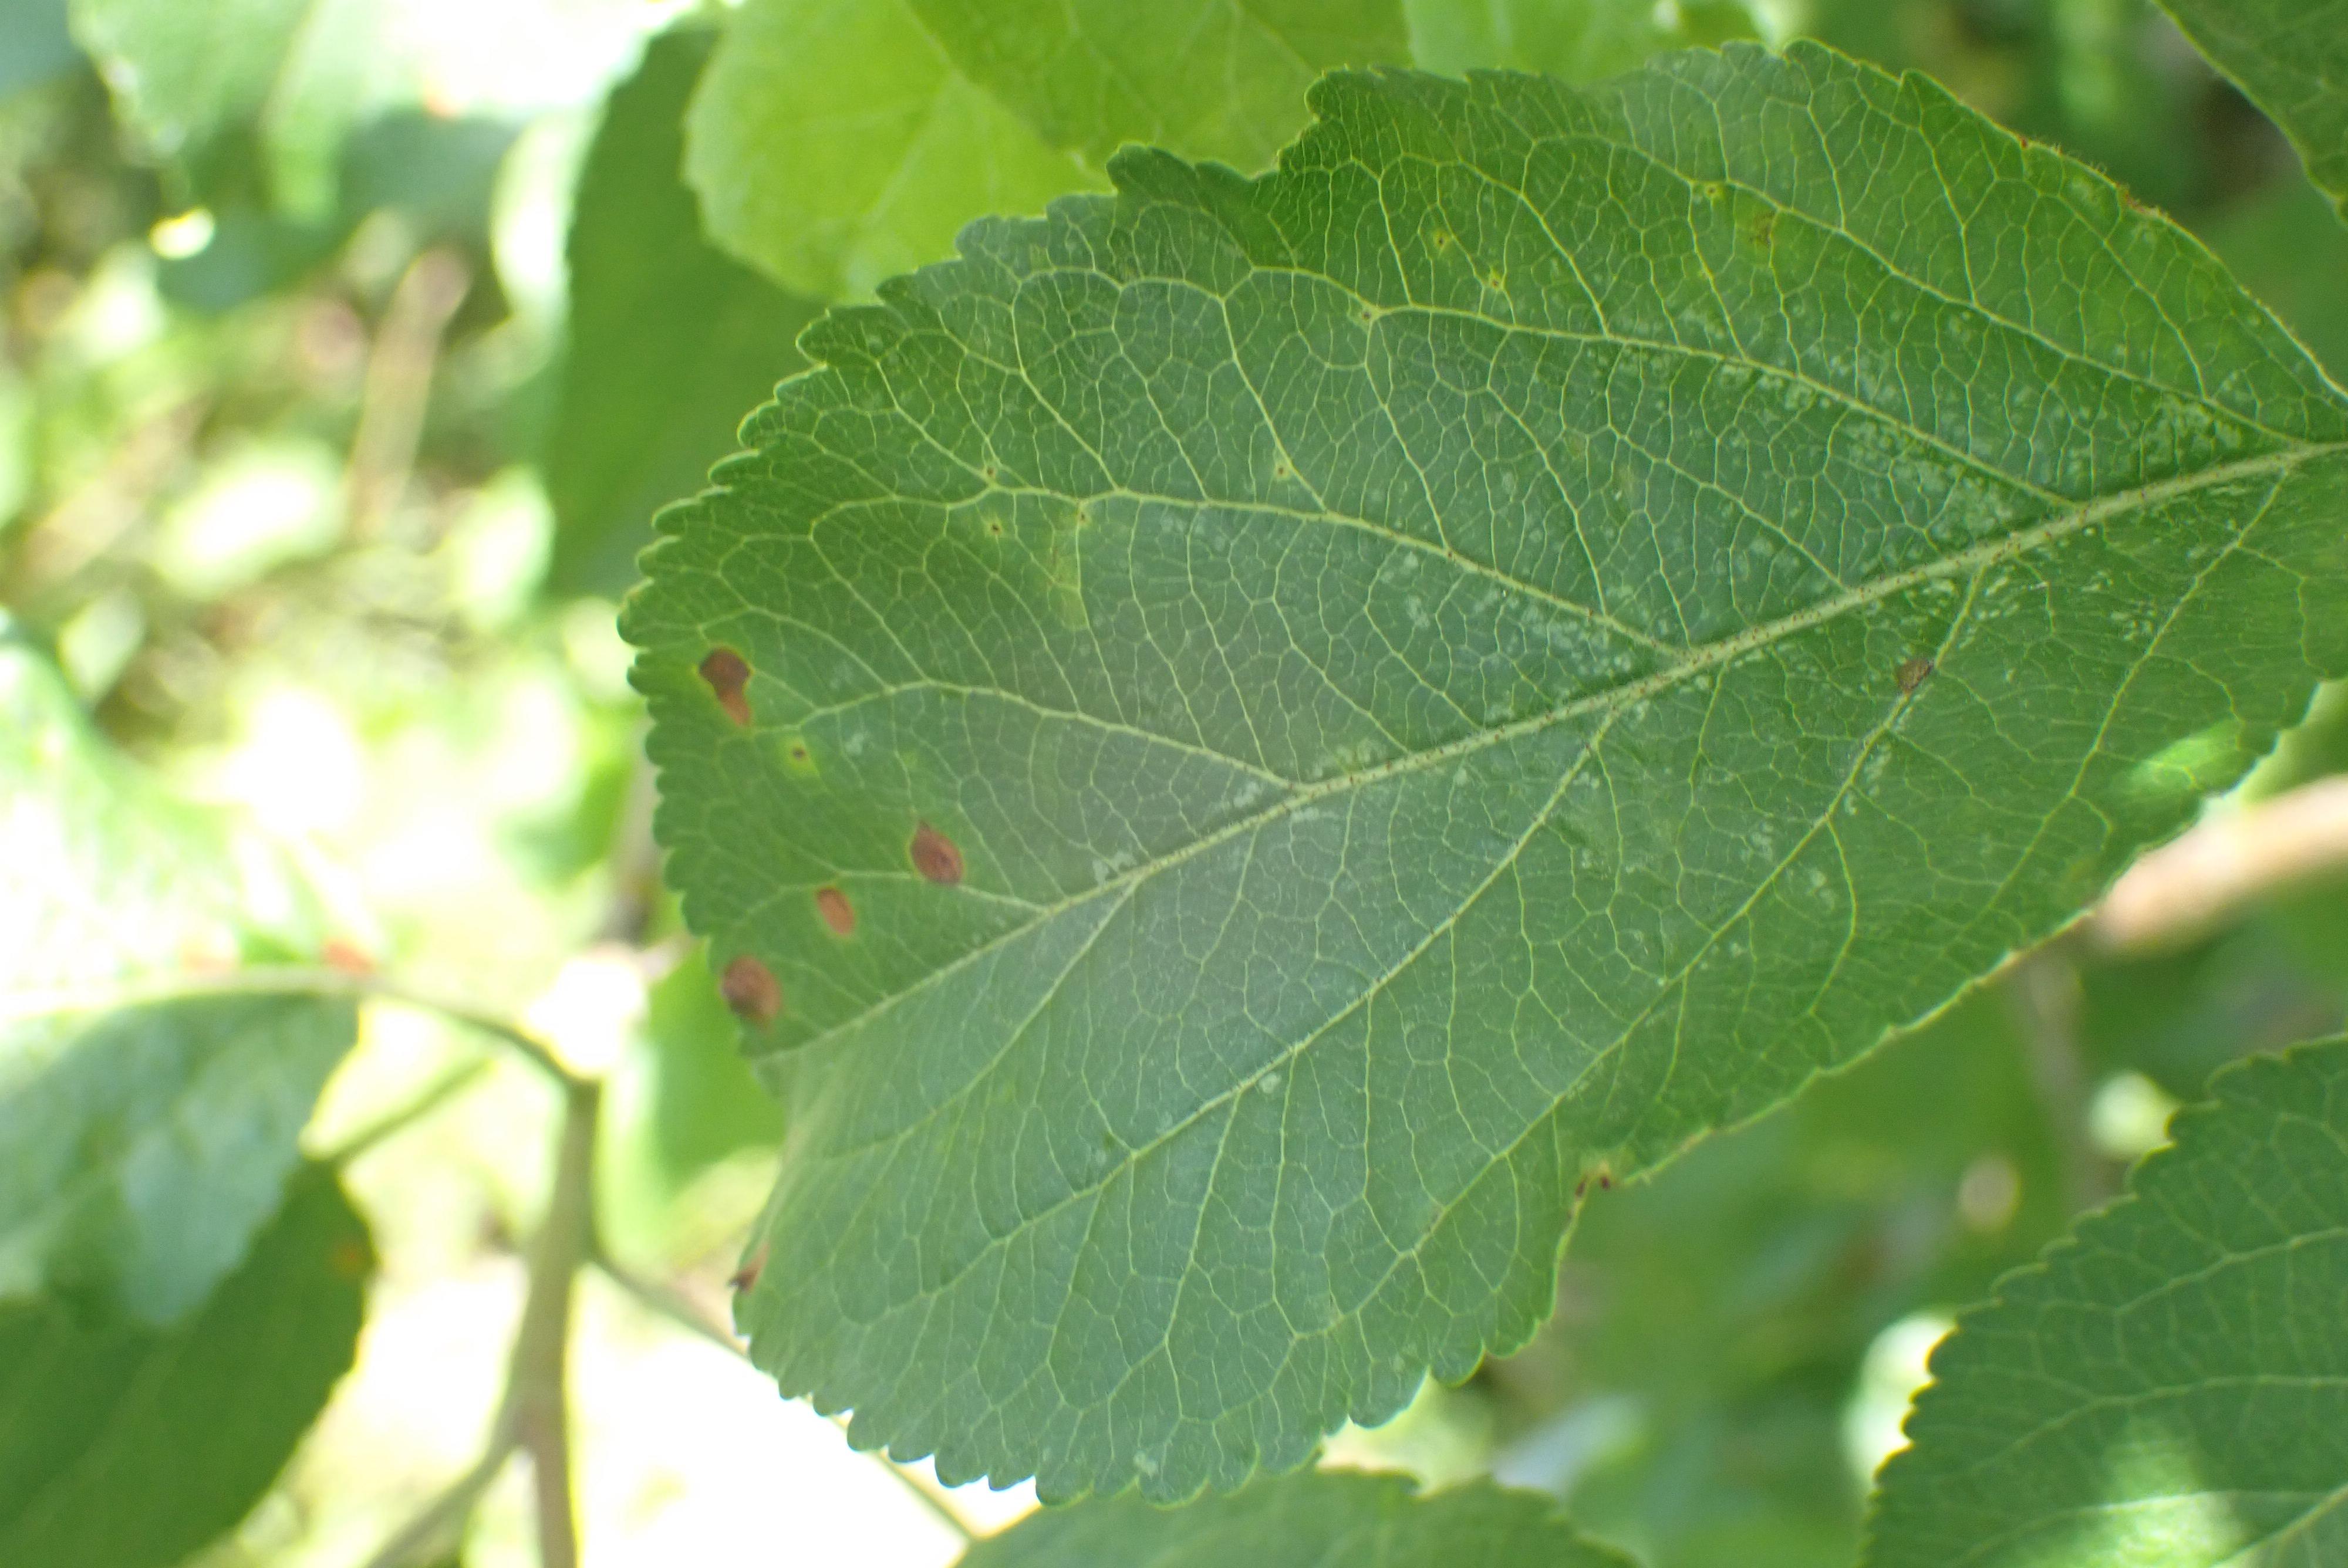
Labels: scab, frog_eye_leaf_spot, complex